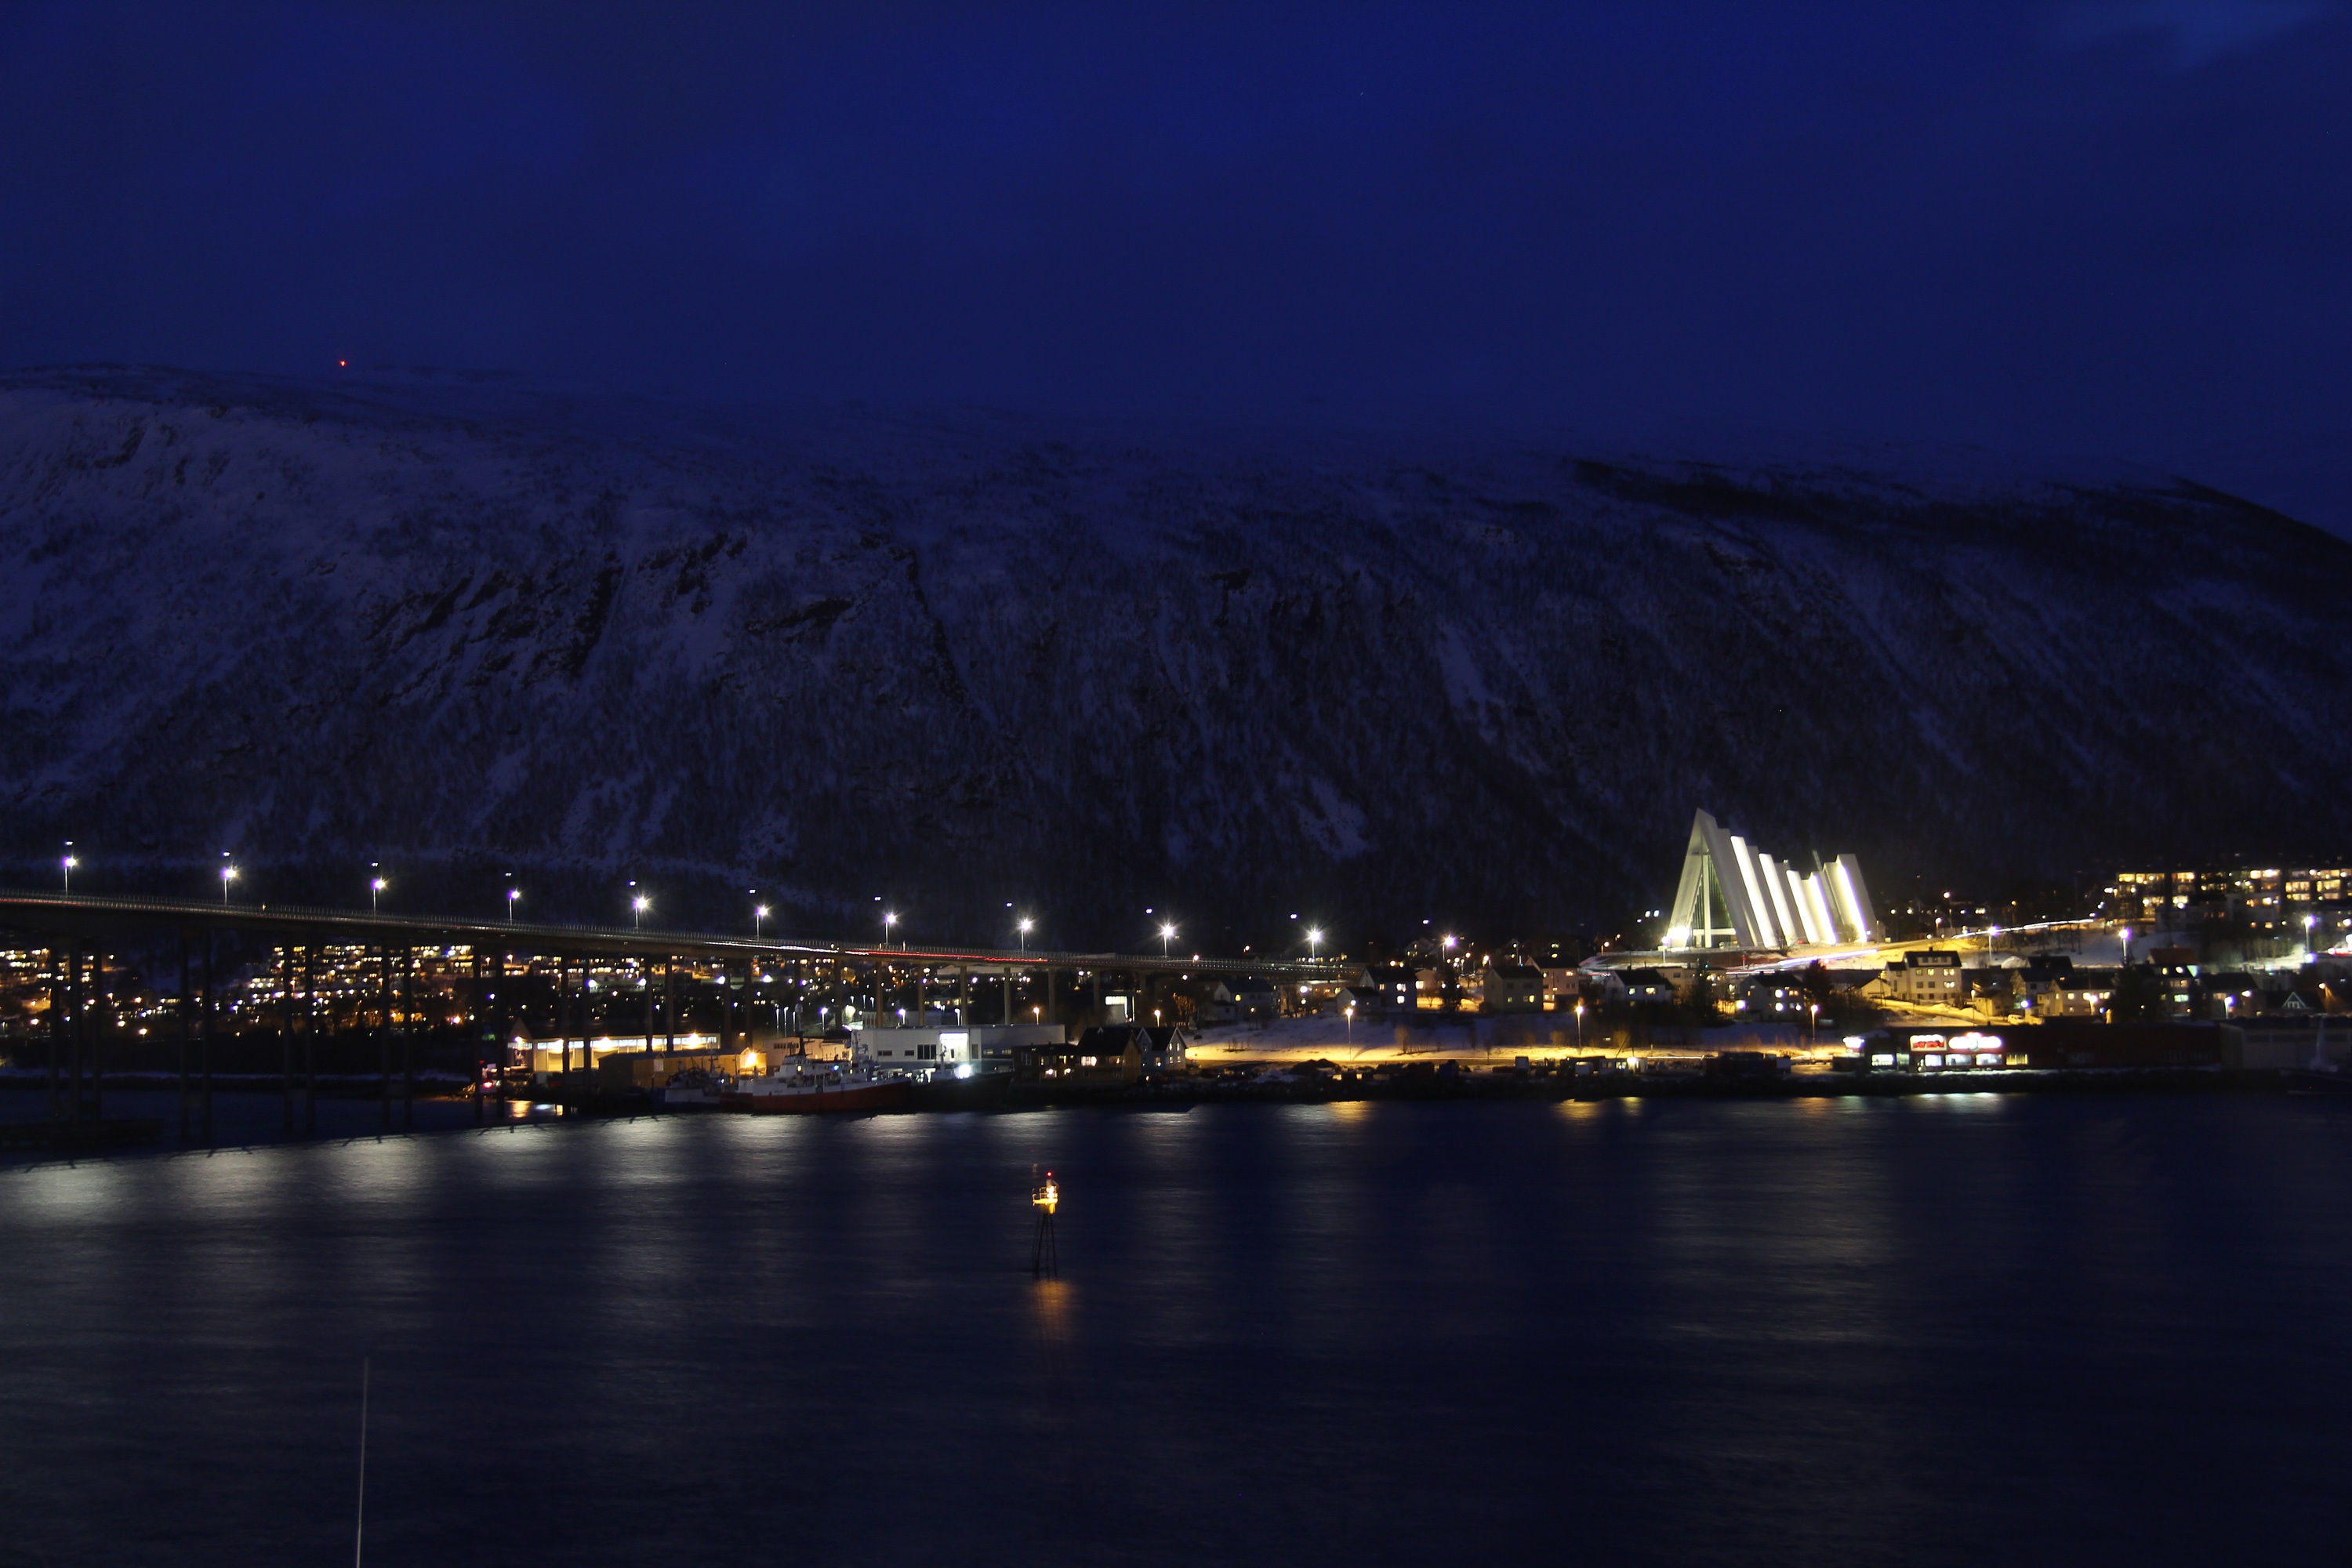
sea, coast, water, nature, horizon, mountain, snow, winter, bridge, night, view, dawn, cityscape, dark, dusk, europe, evening, reflection, journey, scenery, bay, romantic, darkness, blue, cathedral, arctic, north, amazing, beautiful, norway, visit, norwegian, scandinavia, nordic, tromso, the arctic circle